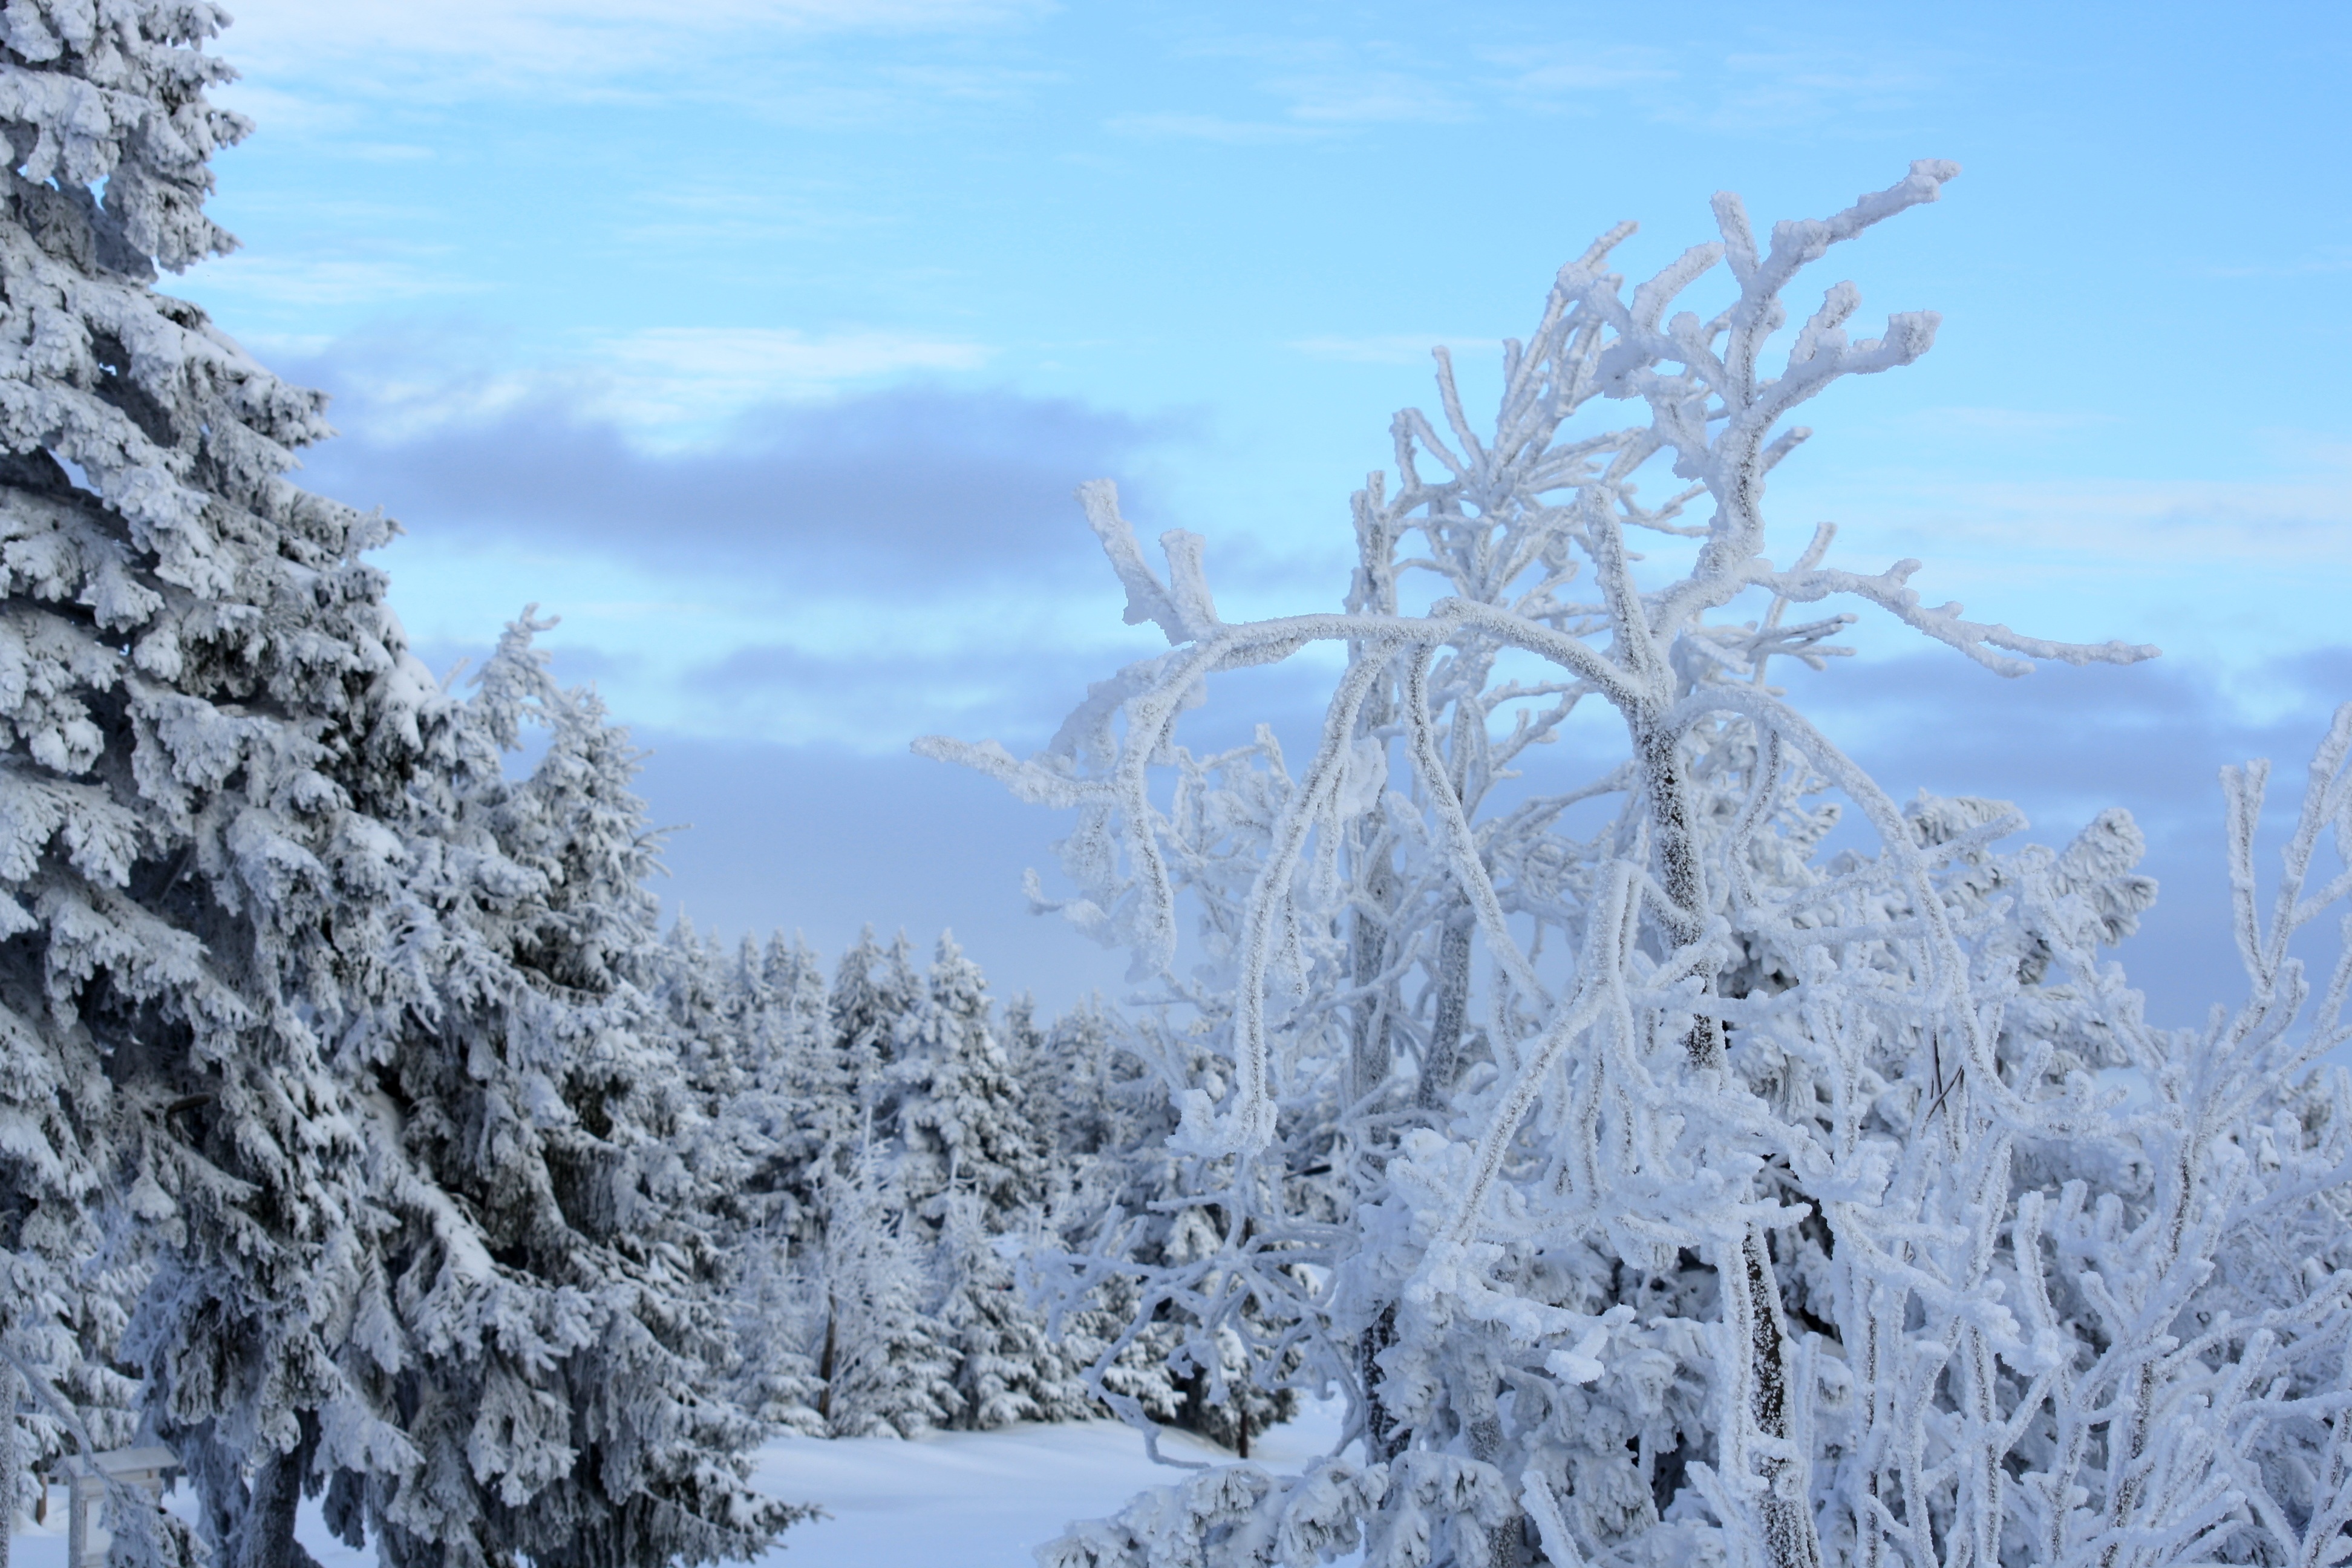
tree, forest, wilderness, branch, mountain, snow, winter, frost, mountain range, weather, fir, season, ridge, spruce, december, larch, ecosystem, freezing, biome, fichtelberg, ice age, woody plant, geological phenomenon